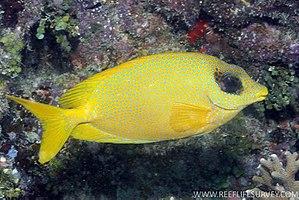
Siganus est un genre de poissons de la famille des Siganidae, appelés sigan en France et picot en Nouvelle-Calédonie.